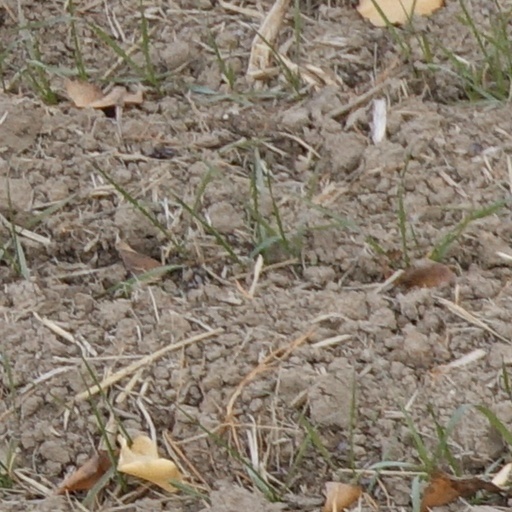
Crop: wheat